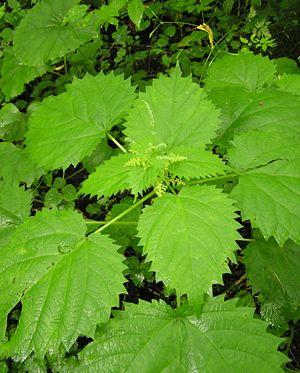
Laportea est un genre de plantes herbacées de la famille des Urticaceae.